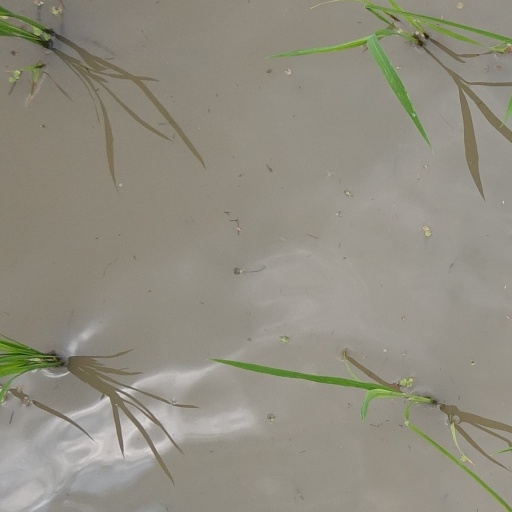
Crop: rice